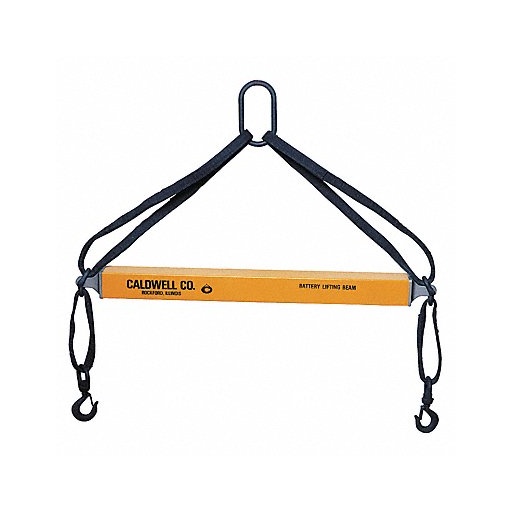
Fiberglass Battery Spreader Beam 4800Lb (36E-2.4)
Battery Lifting Beam Beam Style Adjustable Length Working Load Limit 4800 lb. Headroom 39 In. Max Spread 42 In. Min Spread 30 In. Overall Length 36 In. Hook Opening 1 in with Latch Material Fiberglass Upper Bail Length 7-1/4 In. Upper Bail Width 4-1/4 In. Usable Upper Bail Length 6 In. Usable Upper Bail Width 3 In. Includes Acid-Resistant Coated Polyester Top Rigging and 10 in Drop Slings with Swivel Hooks
Brand: Caldwell
Category: Business & Industrial > Material Handling > Lifts & Hoists > Personnel Lifts